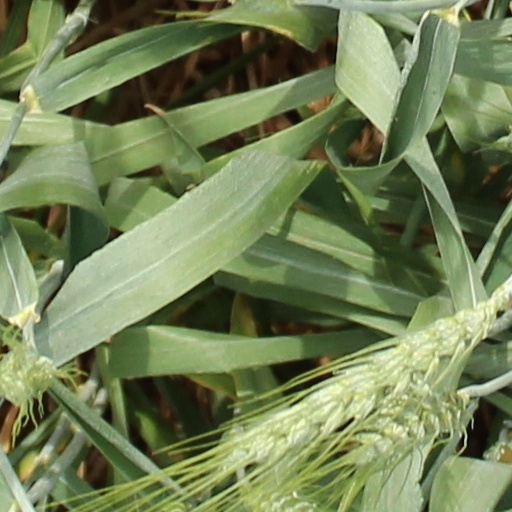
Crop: wheat